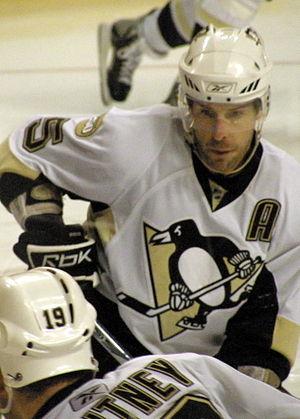
Darryl Sydor est un joueur professionnel retraité de hockey sur glace qui a la double nationalité américain-canadien.
La saison 2007-2008 des Penguins de Pittsburgh est la quarantième saison de la franchise de hockey sur glace au sein de la Ligue nationale de hockey. Après une bonne saison 2006-2007, les Penguins tentent de faire mieux et y parviennent guidés par Ievgueni Malkine en remplacement de Sidney Crosby pendant une bonne partie de la saison, ils finissent à la première place de leur division et à la deuxième de l'Association de l'Est derrière les Canadiens de Montréal.